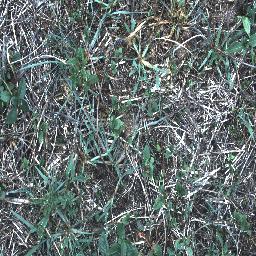
Label: negative